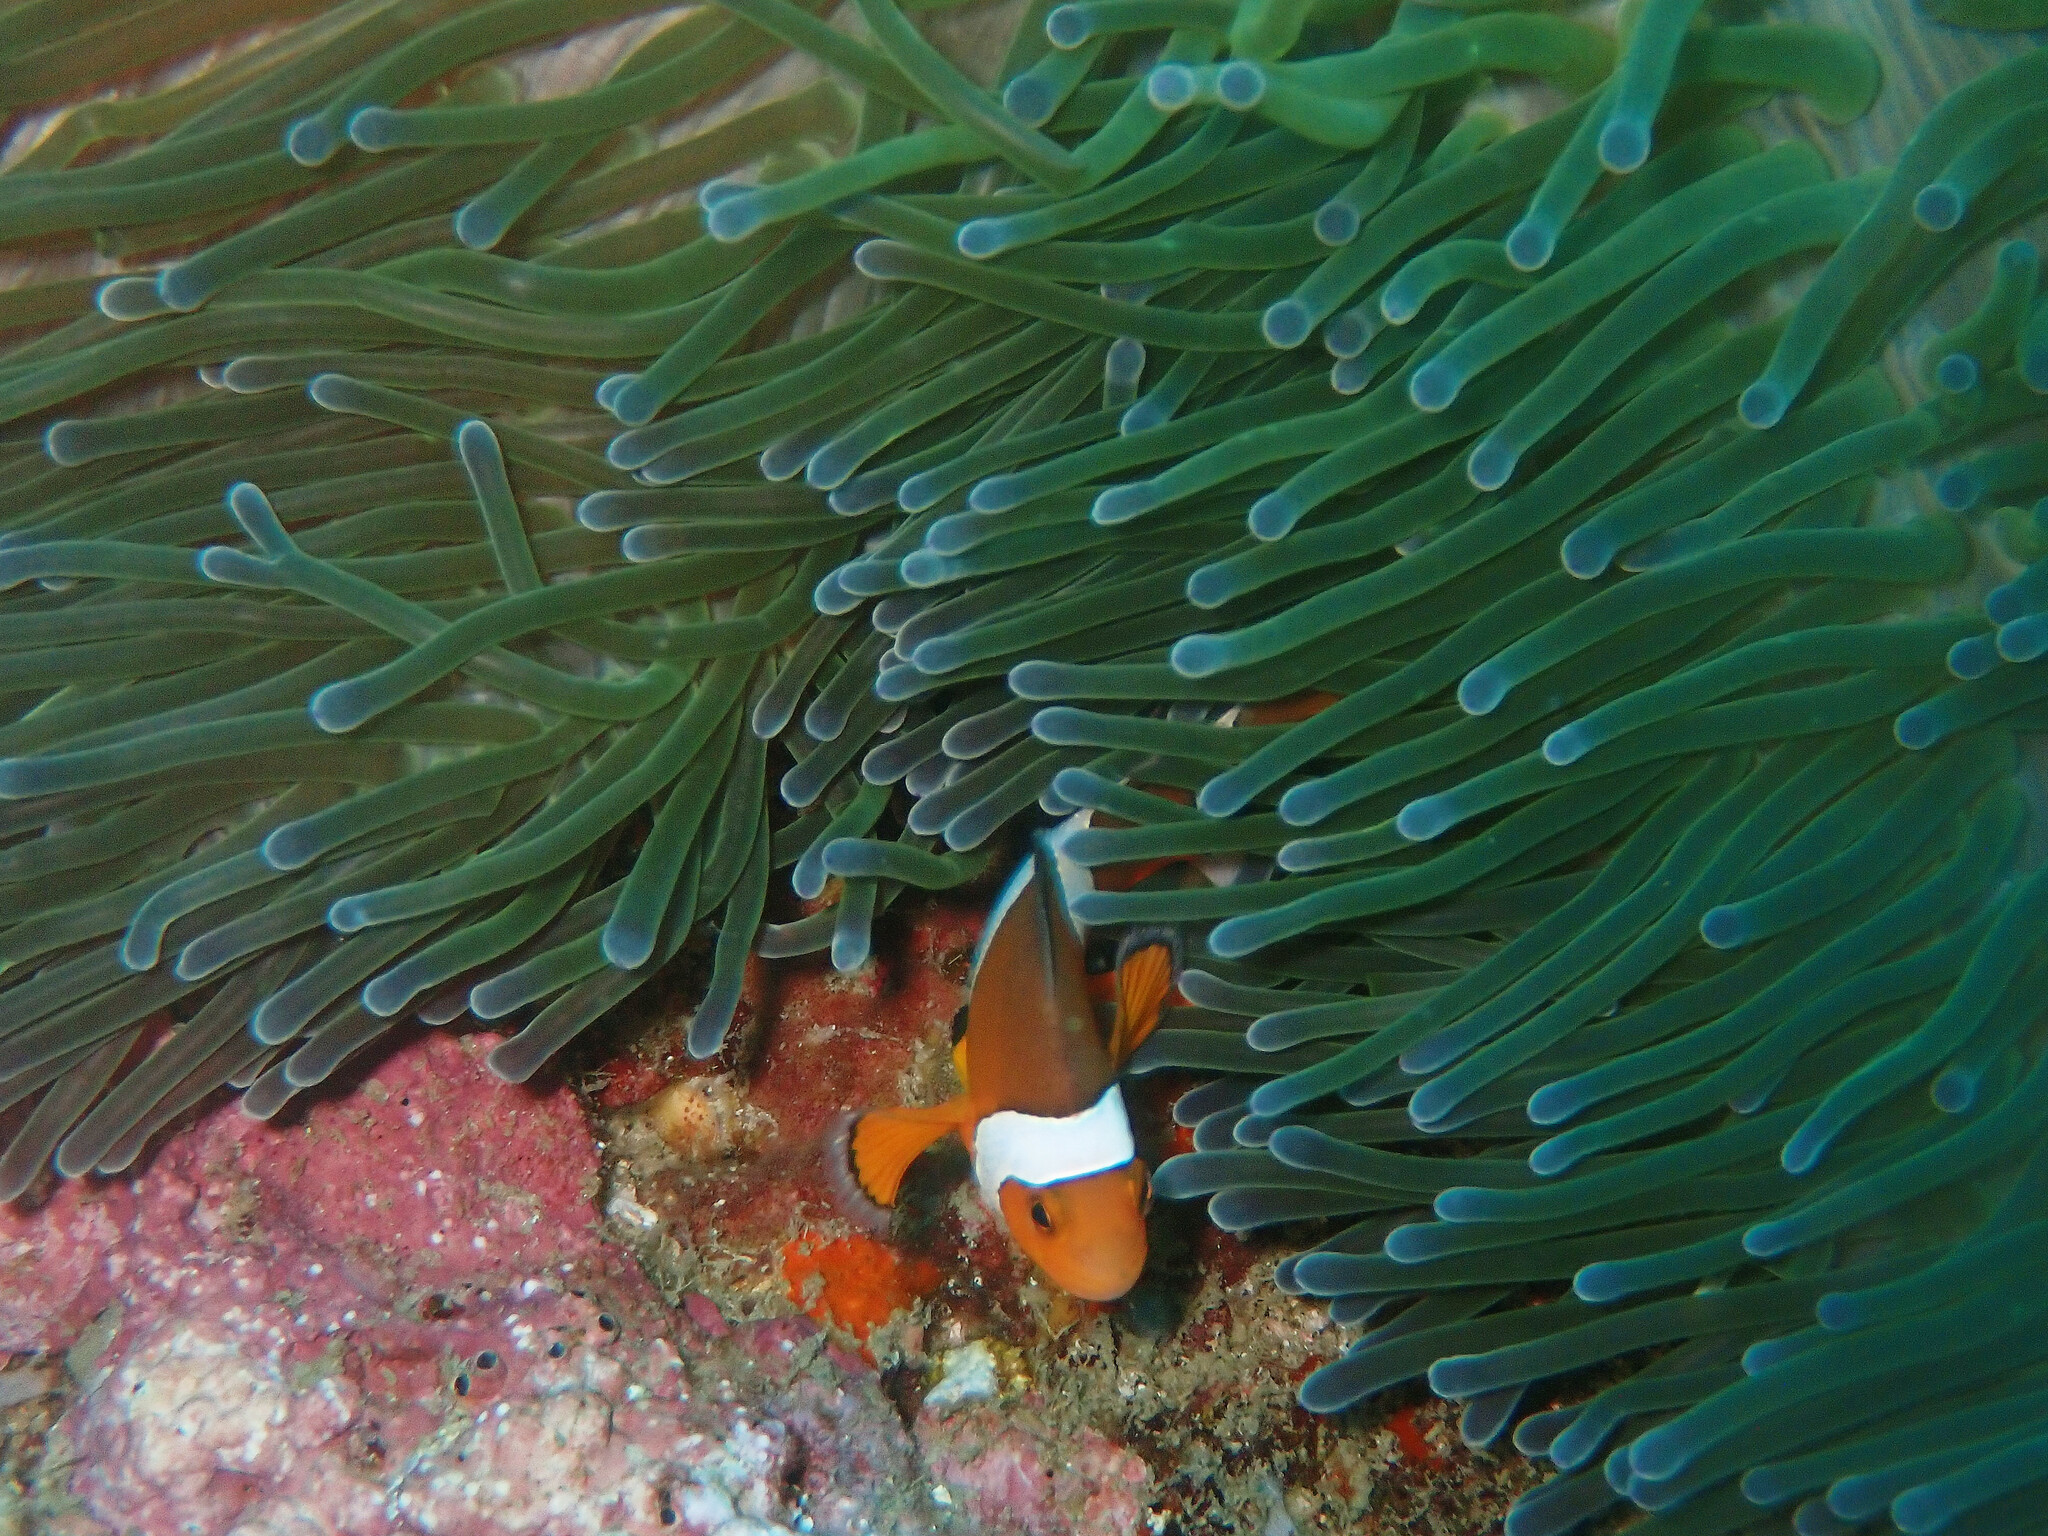
Amphiprion ocellaris (Ocellaris Anemonefish)